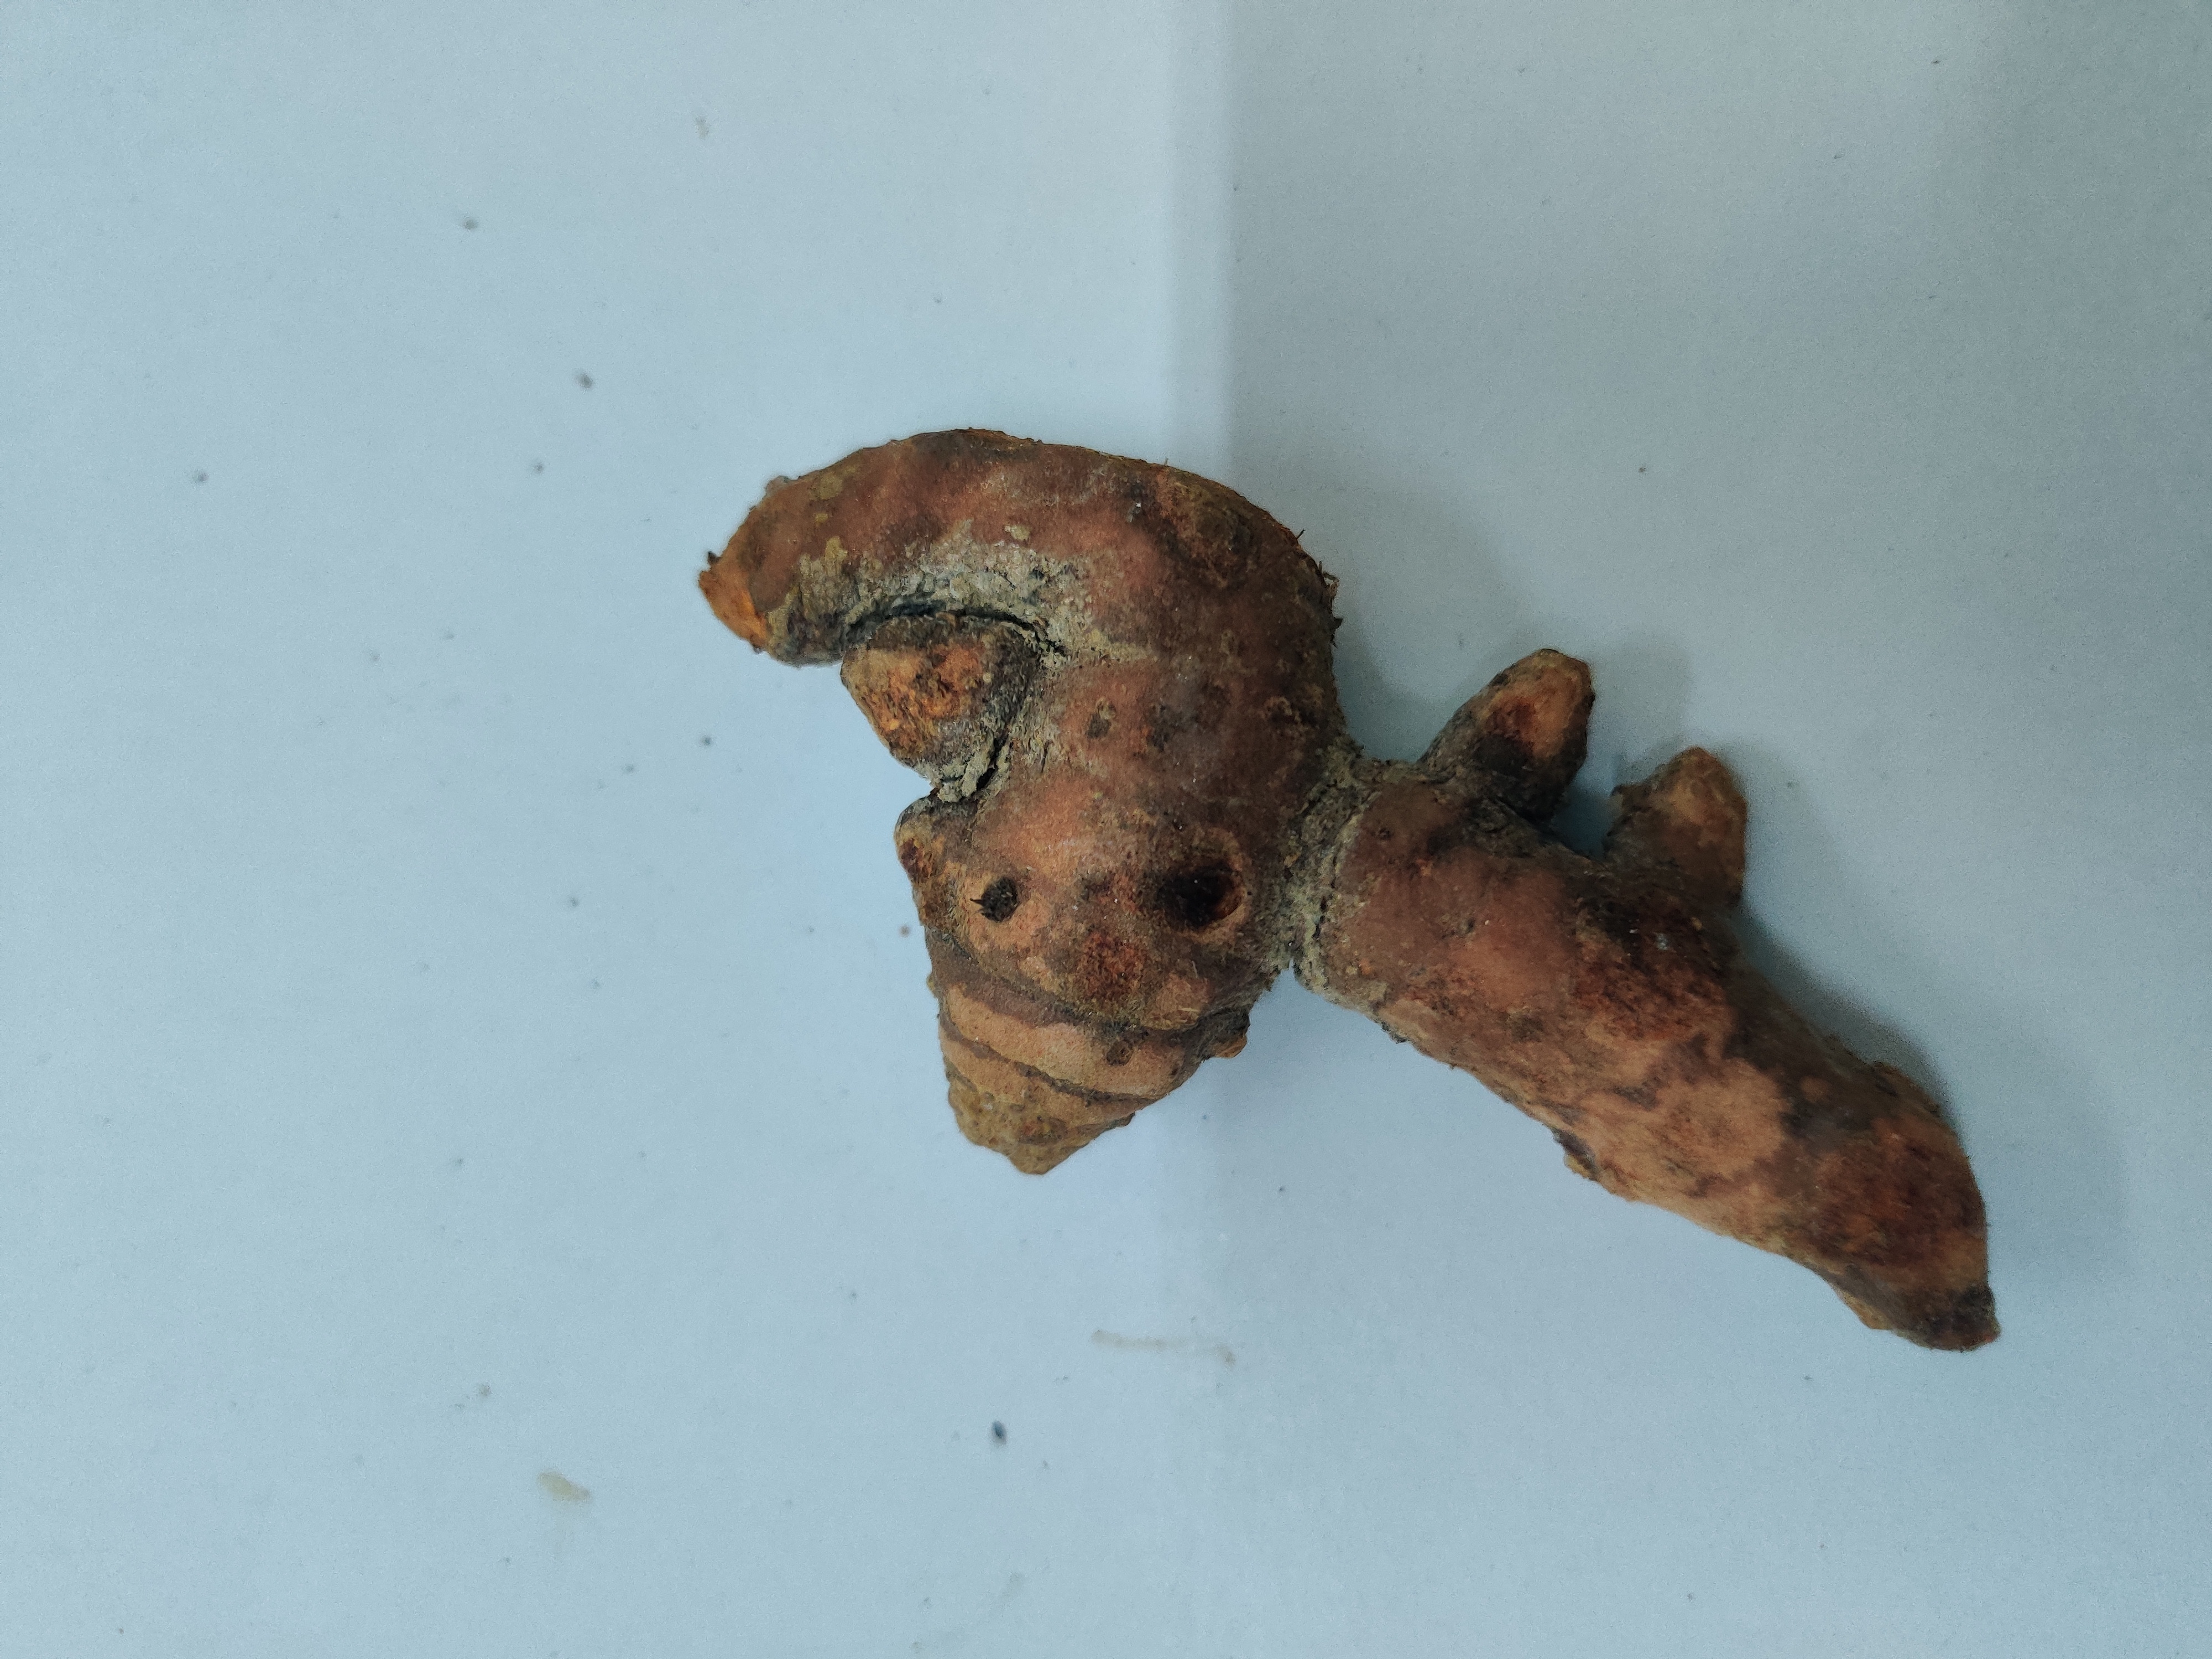
Crop: Turmeric
Condition: Severely Damaged